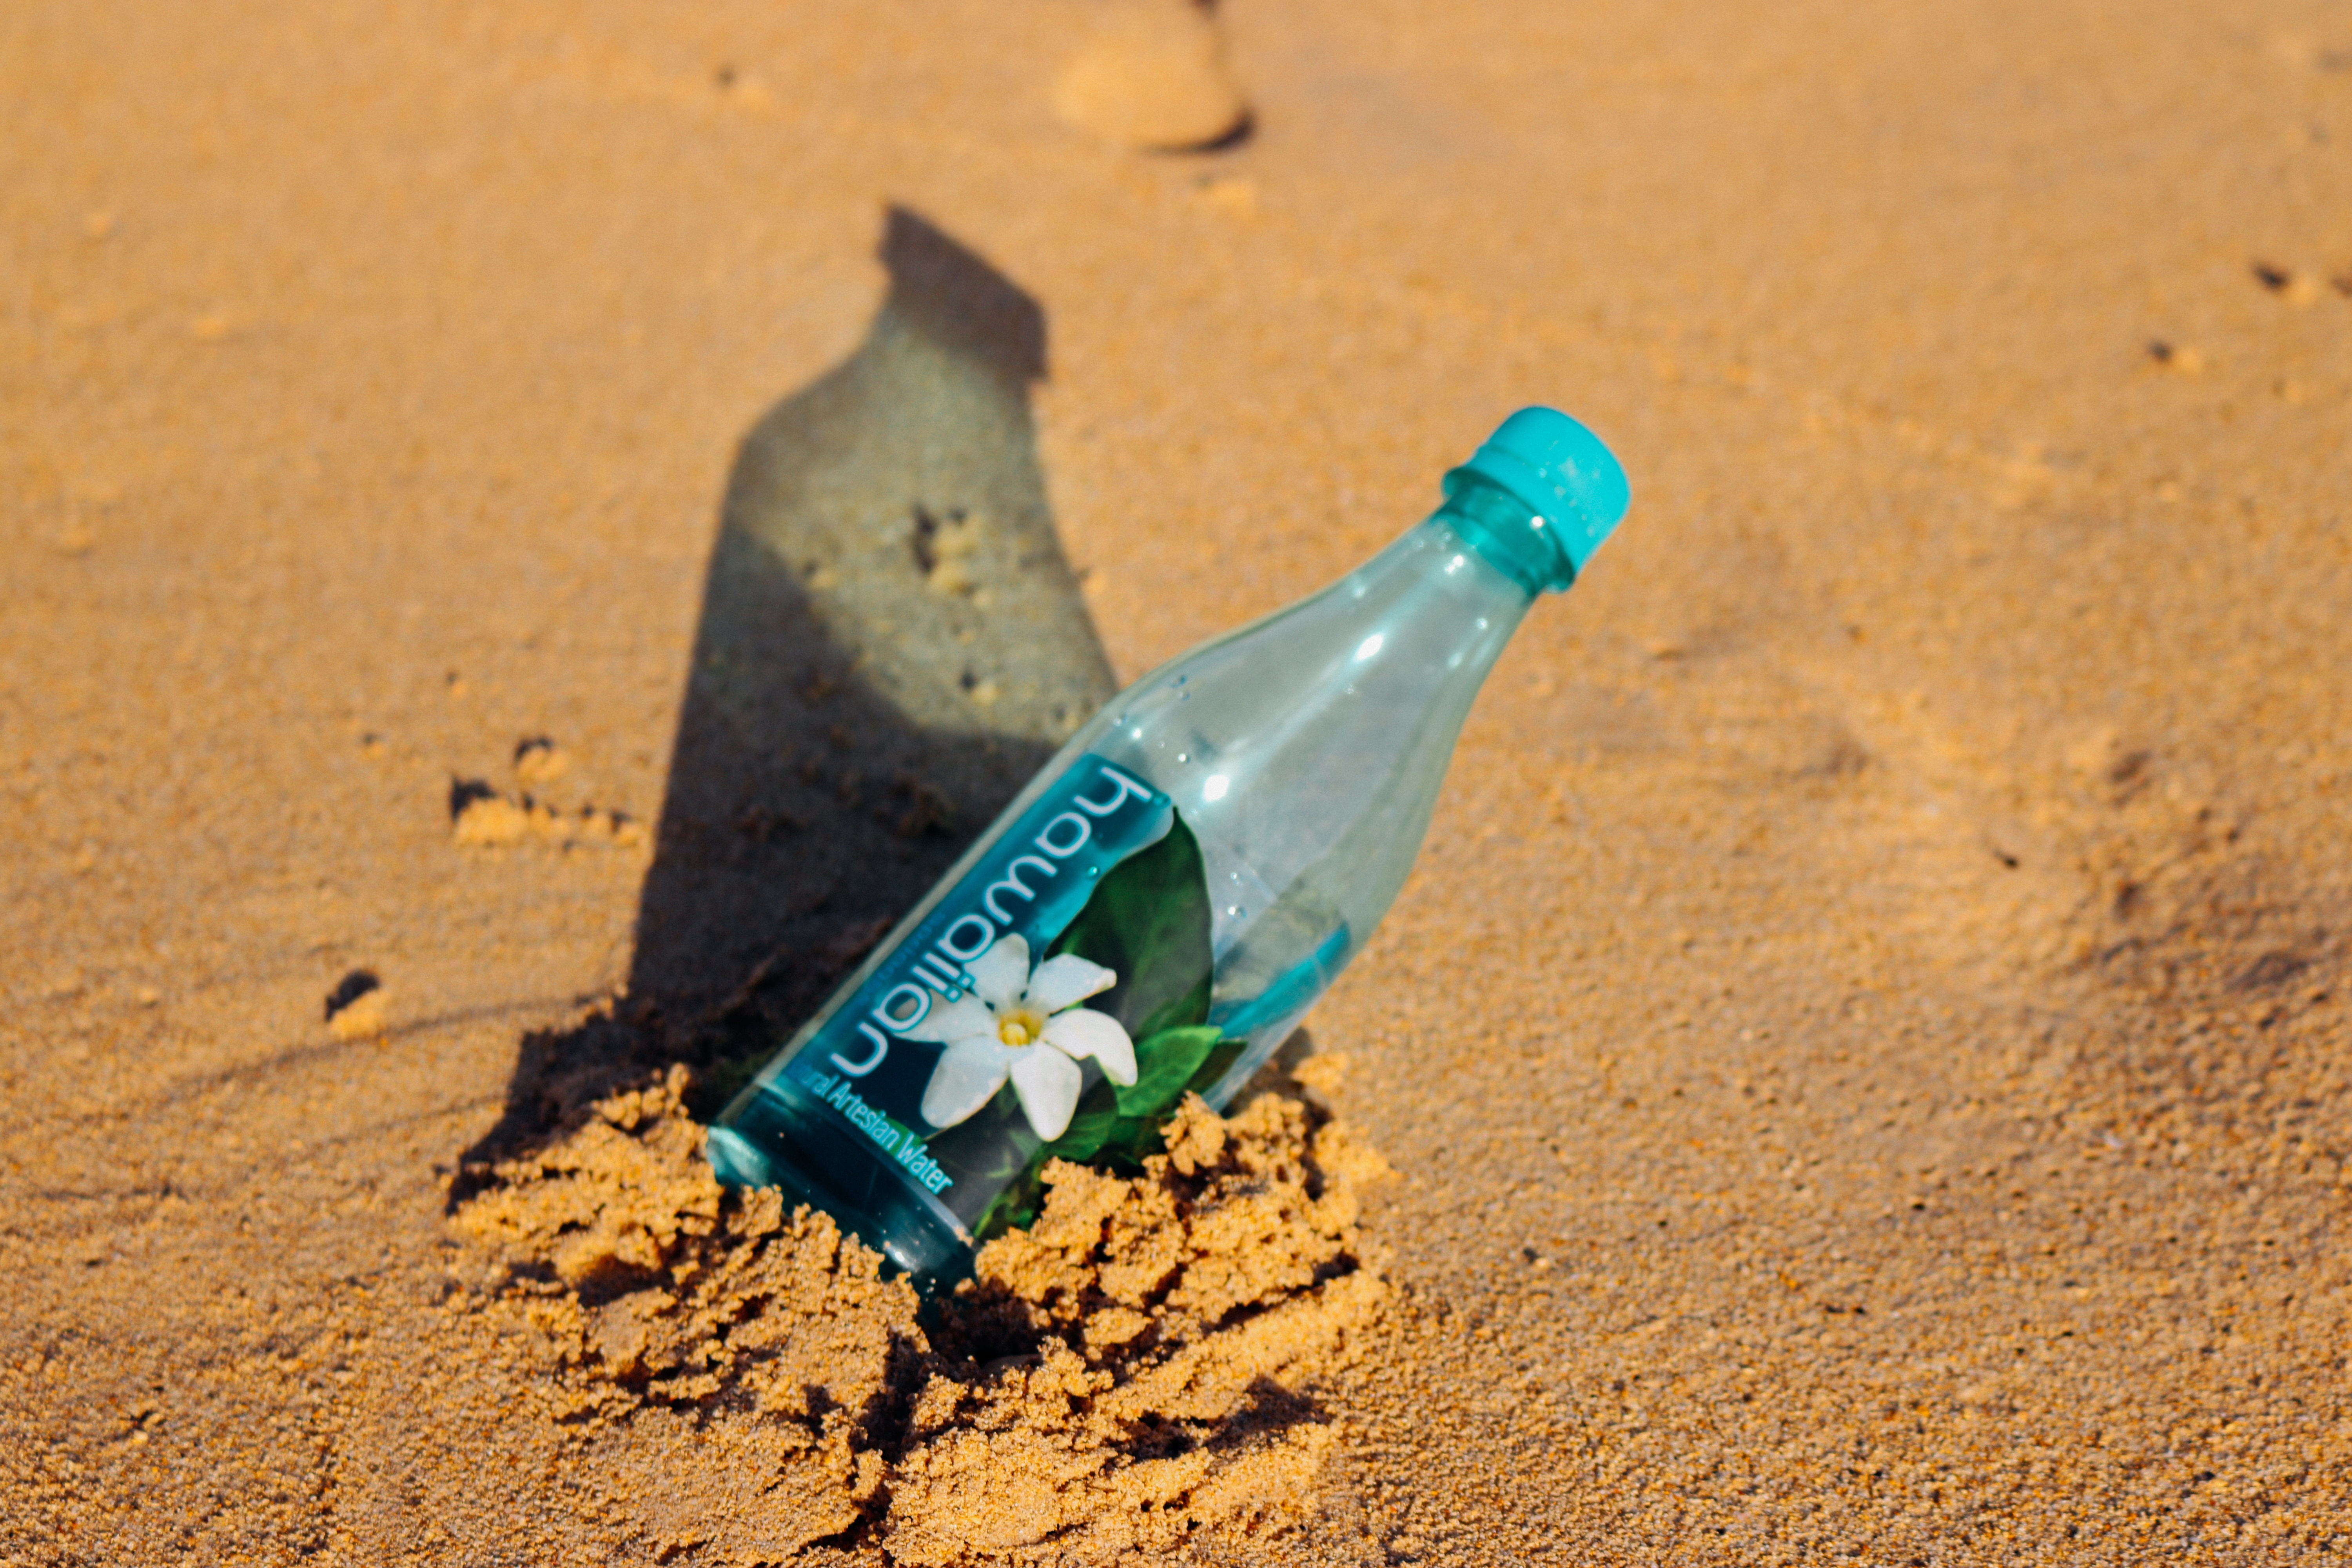
hand, beach, sea, water, nature, sand, ocean, sky, shore, summer, vacation, travel, green, paradise, tropical, color, soil, drink, blue, hawaii, material, thirsty, close up, sunny, hot, maui, macro photography, beach sand, bottle water